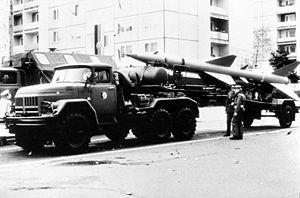
La Luftstreitkräfte / Luftverteidigung était la force aérienne de l'Allemagne de l'Est jusqu'en 1990, date de sa réunification avec l'Allemagne de l'Ouest. Ce fut l'une des quatre branches militaires de la Nationale Volksarmee avec la Landstreitkräfte der NVA, la Volksmarine, et les troupes frontalières.